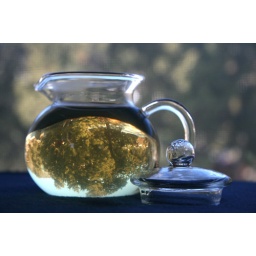
The reflection of the scene outside the window appears in the clear glass tea pot, but upside down.